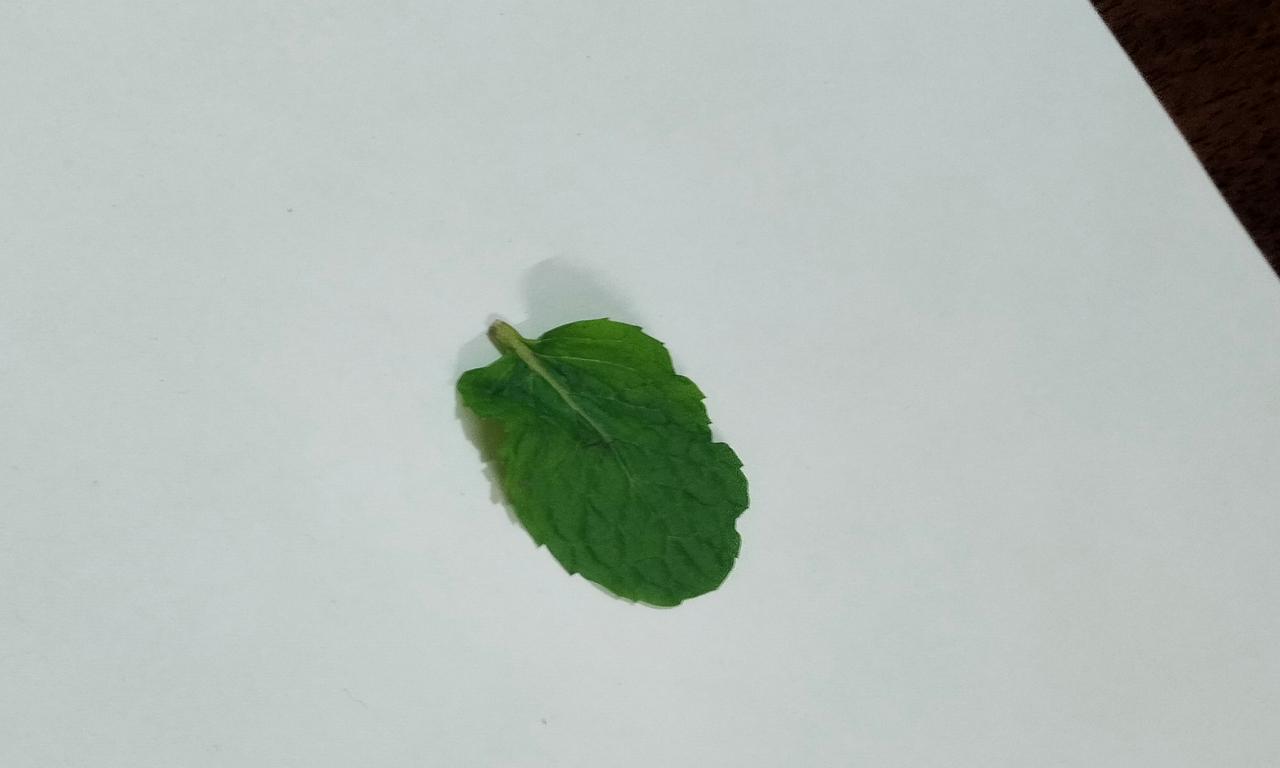
Label: Fresh